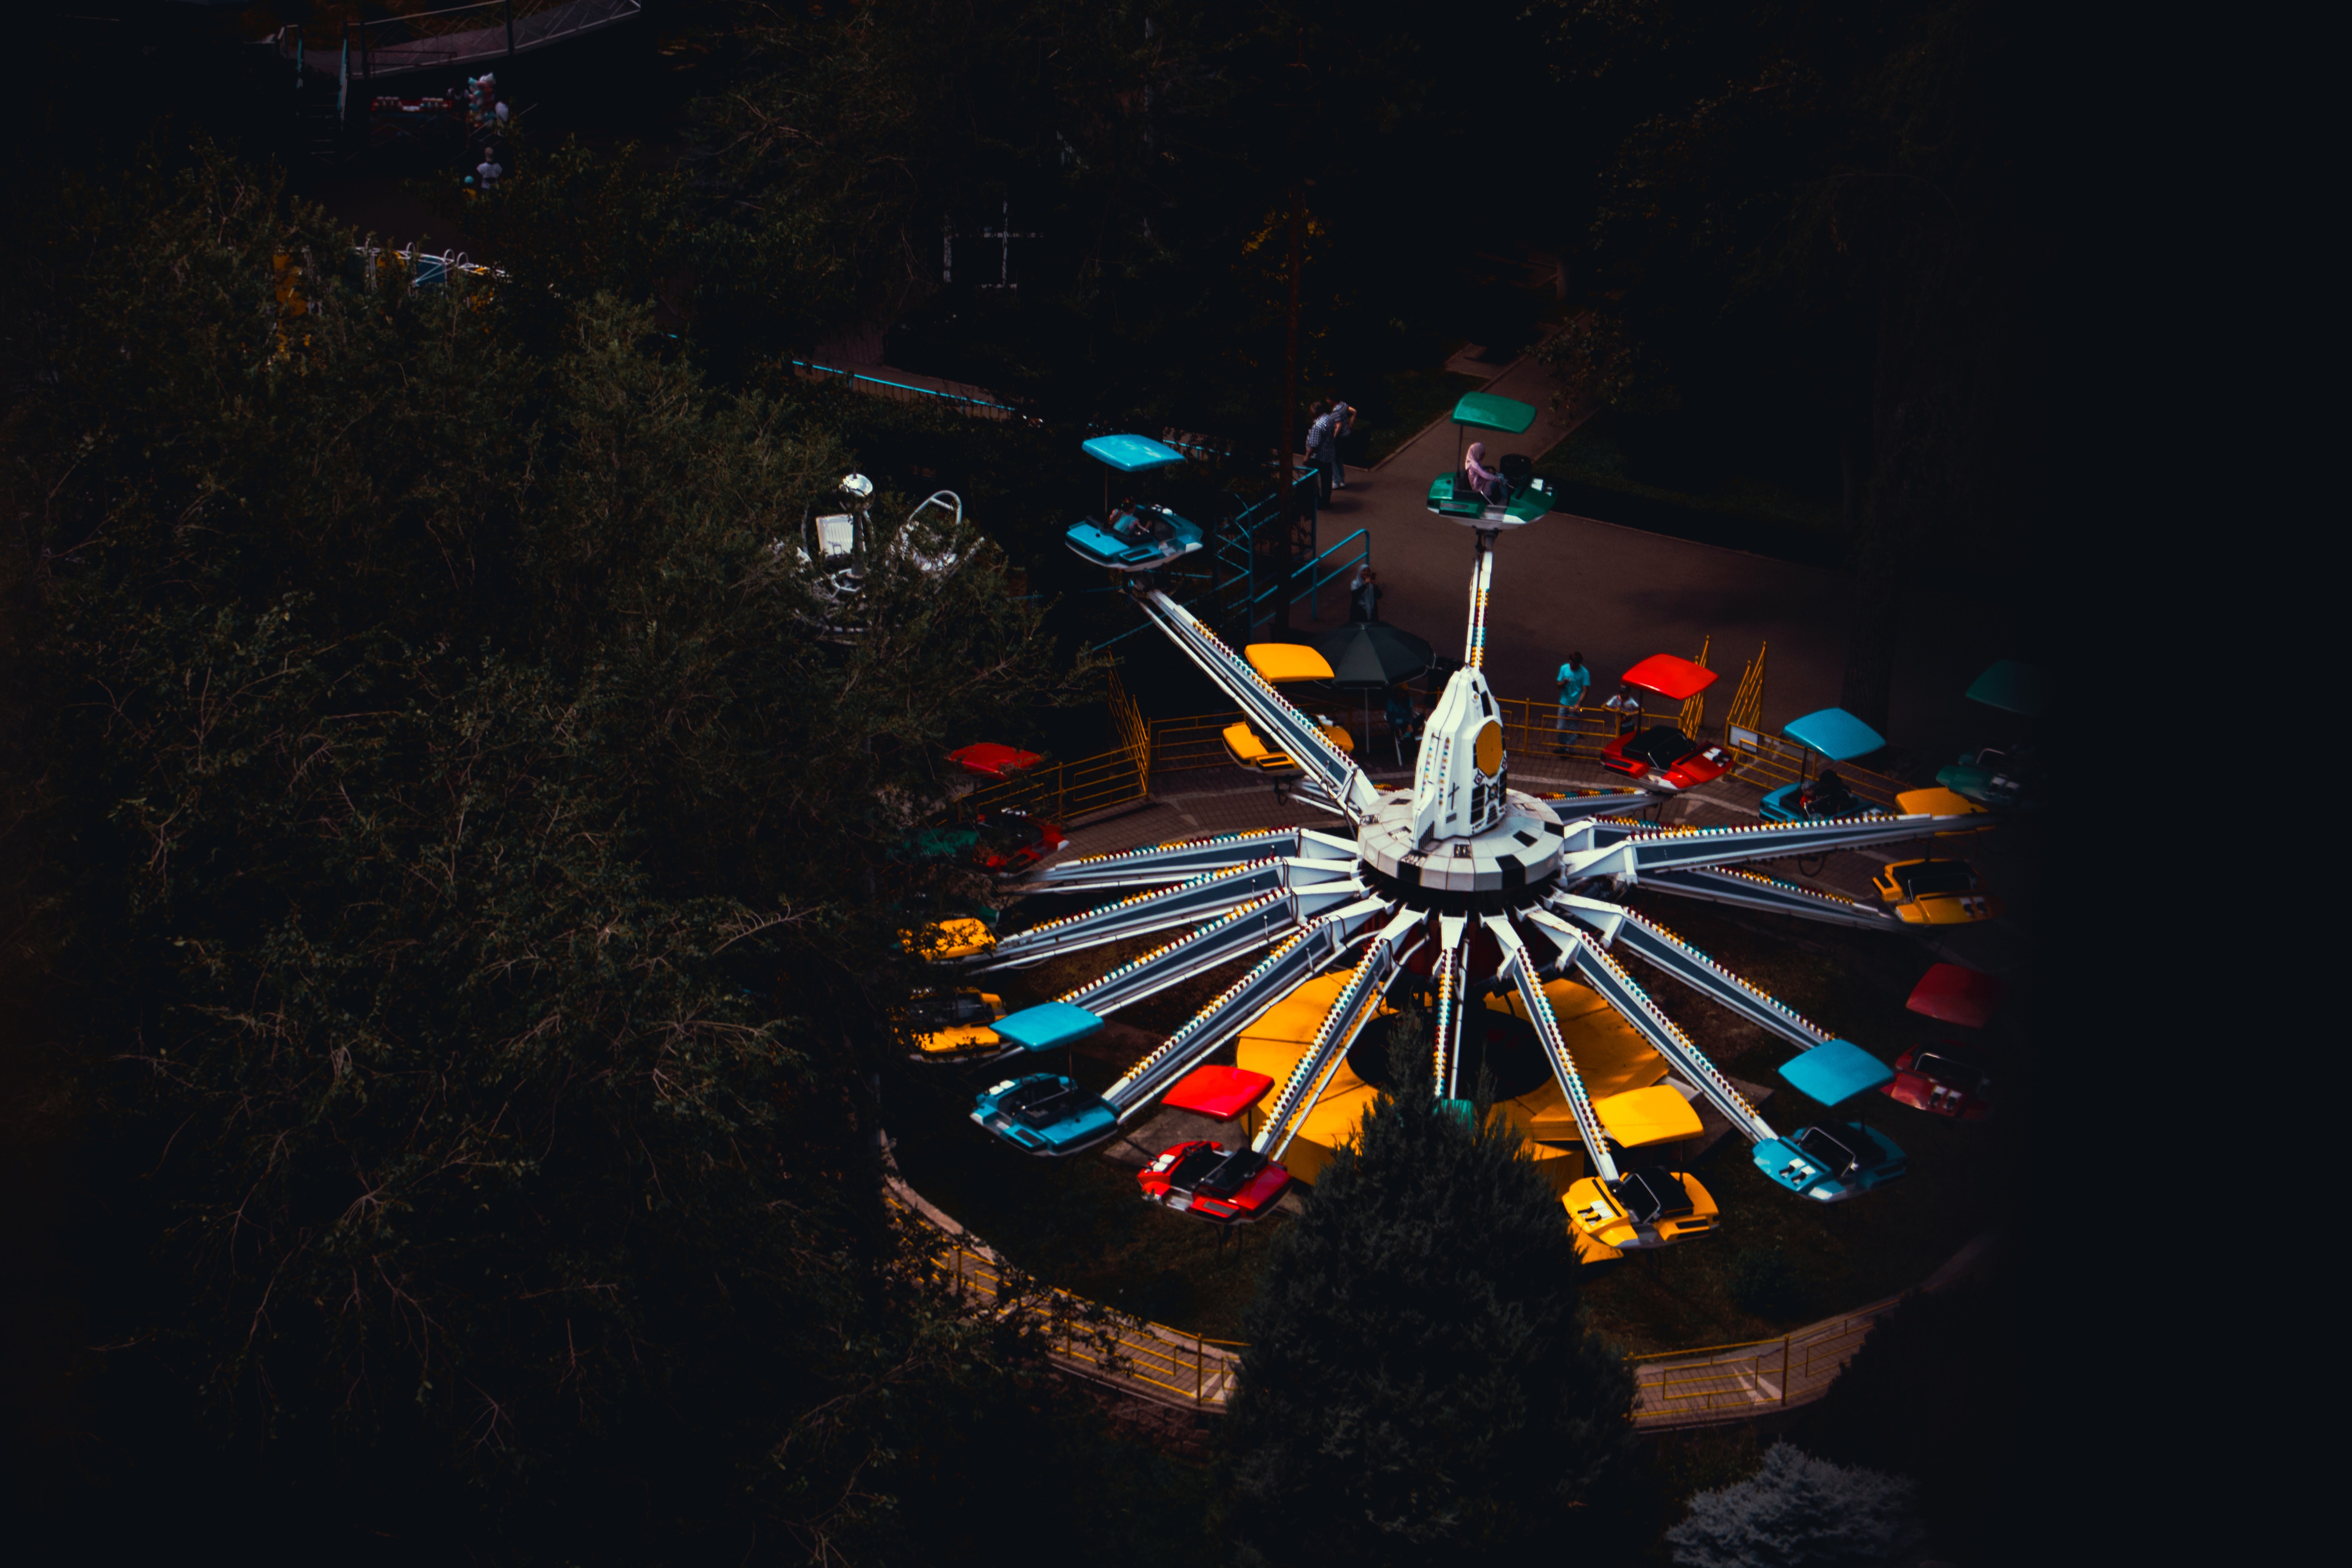
darkness, night, light, lighting, midnight, world, computer wallpaper